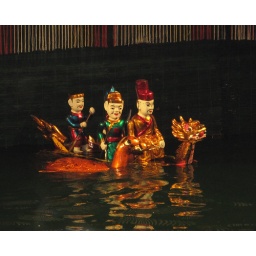
That's a giant golden turtle in front of the dragon boat.